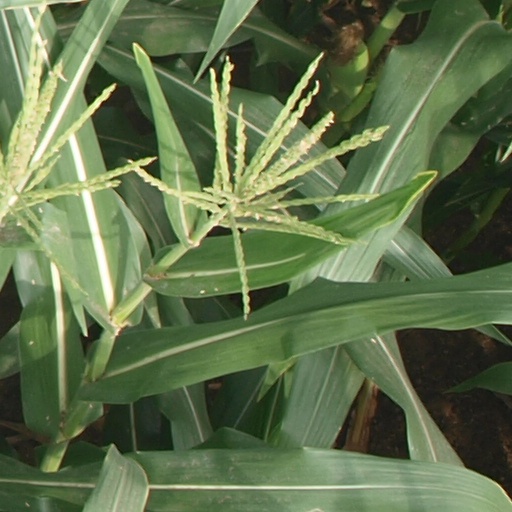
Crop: maize; corn